WET (company)

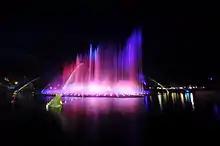
Aquanura Efteling

For the 2014 Winter Olympic Games in Sochi, Russia, WET created "The Waters of the Olympic Park", a colorful choreographed fountain located in the Sochi Medals Plaza. The feature was prominently featured during the Olympic Games’ opening and closing ceremonies. This second Olympic feature for WET (first being the 2002 Winter Olympics Cauldron in Salt Lake City), houses a basin containing about 700,000 gallons of water, designed to reveal the five Olympic rings within performances. The feature is choreographed water displays set to a soundtrack of famous Russian composers including Tchaikovsky and Khachaturian.